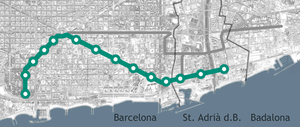
Trambesòs est un réseau de tramway dans le nord-est de Barcelone avec deux lignes ouvertes en 2004 et 2006 rejointes en 2008 par une troisième ligne.